Knickerbocker Hospital

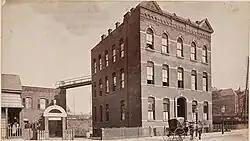
The Hospital in 1886, known as J. Hood Wright Memorial Hospital at the time

The Knickerbocker Hospital was a 228-bed hospital in New York City, located at 70 Convent Avenue, corner of West 131st Street in Harlem, serving primarily poor and immigrant patients.